History of Tyre, Lebanon

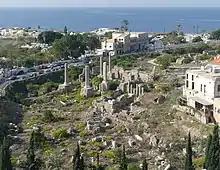
The ruins of the Crusader Crowning Cathedral

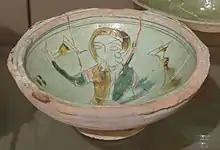
Terracotta cup from Tyre, Crusader period, National Museum of Beirut

On 7 July 1124, in the aftermath of the First Crusade, Tyre was the last city to be taken by the Christian warriors – a Frankish army on the coast and a fleet of the Venetian Crusade from the sea side – following a siege of five and a half months that caused great suffering from hunger to the population. Eventually, Seljuk leader Toghtekin negotiated an agreement for surrender with the authorities of the Latin Kingdom of Jerusalem.